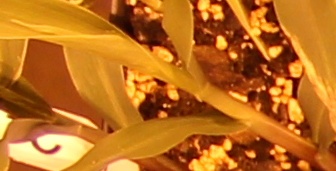
Label: Corn